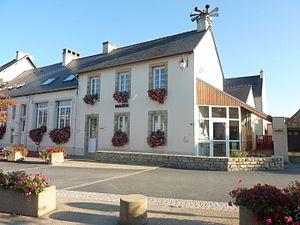
Rosnoën
Rosnoën [ʁɔsnɔɛn] est une commune française, située dans le département du Finistère en région Bretagne.